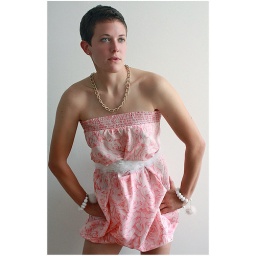
steph in rose dress